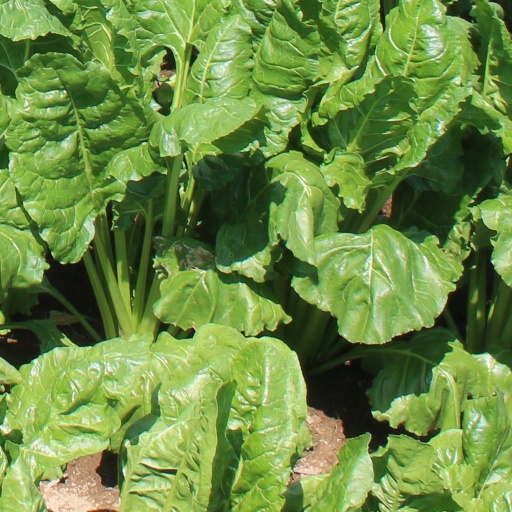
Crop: sugar beet